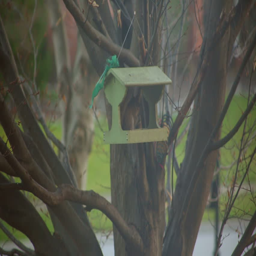
a squirrel eating from a bird feeder